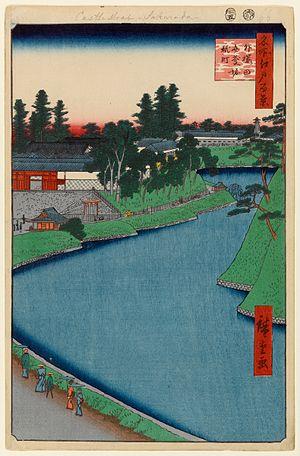
Les Cent vues d'Edo constituent, avec Les Cinquante-trois Stations du Tōkaidō et Les Soixante-neuf Stations du Kiso Kaidō, l'une des séries d'estampes majeures que compte l'œuvre très abondante du peintre japonais Hiroshige. Malgré le titre de l'œuvre, réalisée entre 1856 et 1858, il y a en réalité 119 estampes qui toutes utilisent la technique de la xylographie. La série appartient au style de l'ukiyo-e, mouvement artistique portant sur des sujets populaires à destination de la classe moyenne japonaise urbaine qui s'est développée durant l'époque d'Edo. Plus précisément, elle relève du genre des meisho-e célébrant les paysages japonais, un thème classique dans l'histoire de la peinture japonaise. Quelques-unes des gravures sont réalisées par son élève et fils adoptif, Utagawa Hiroshige II qui, pendant un temps, utilise ce pseudonyme pour signer certaines de ses œuvres.